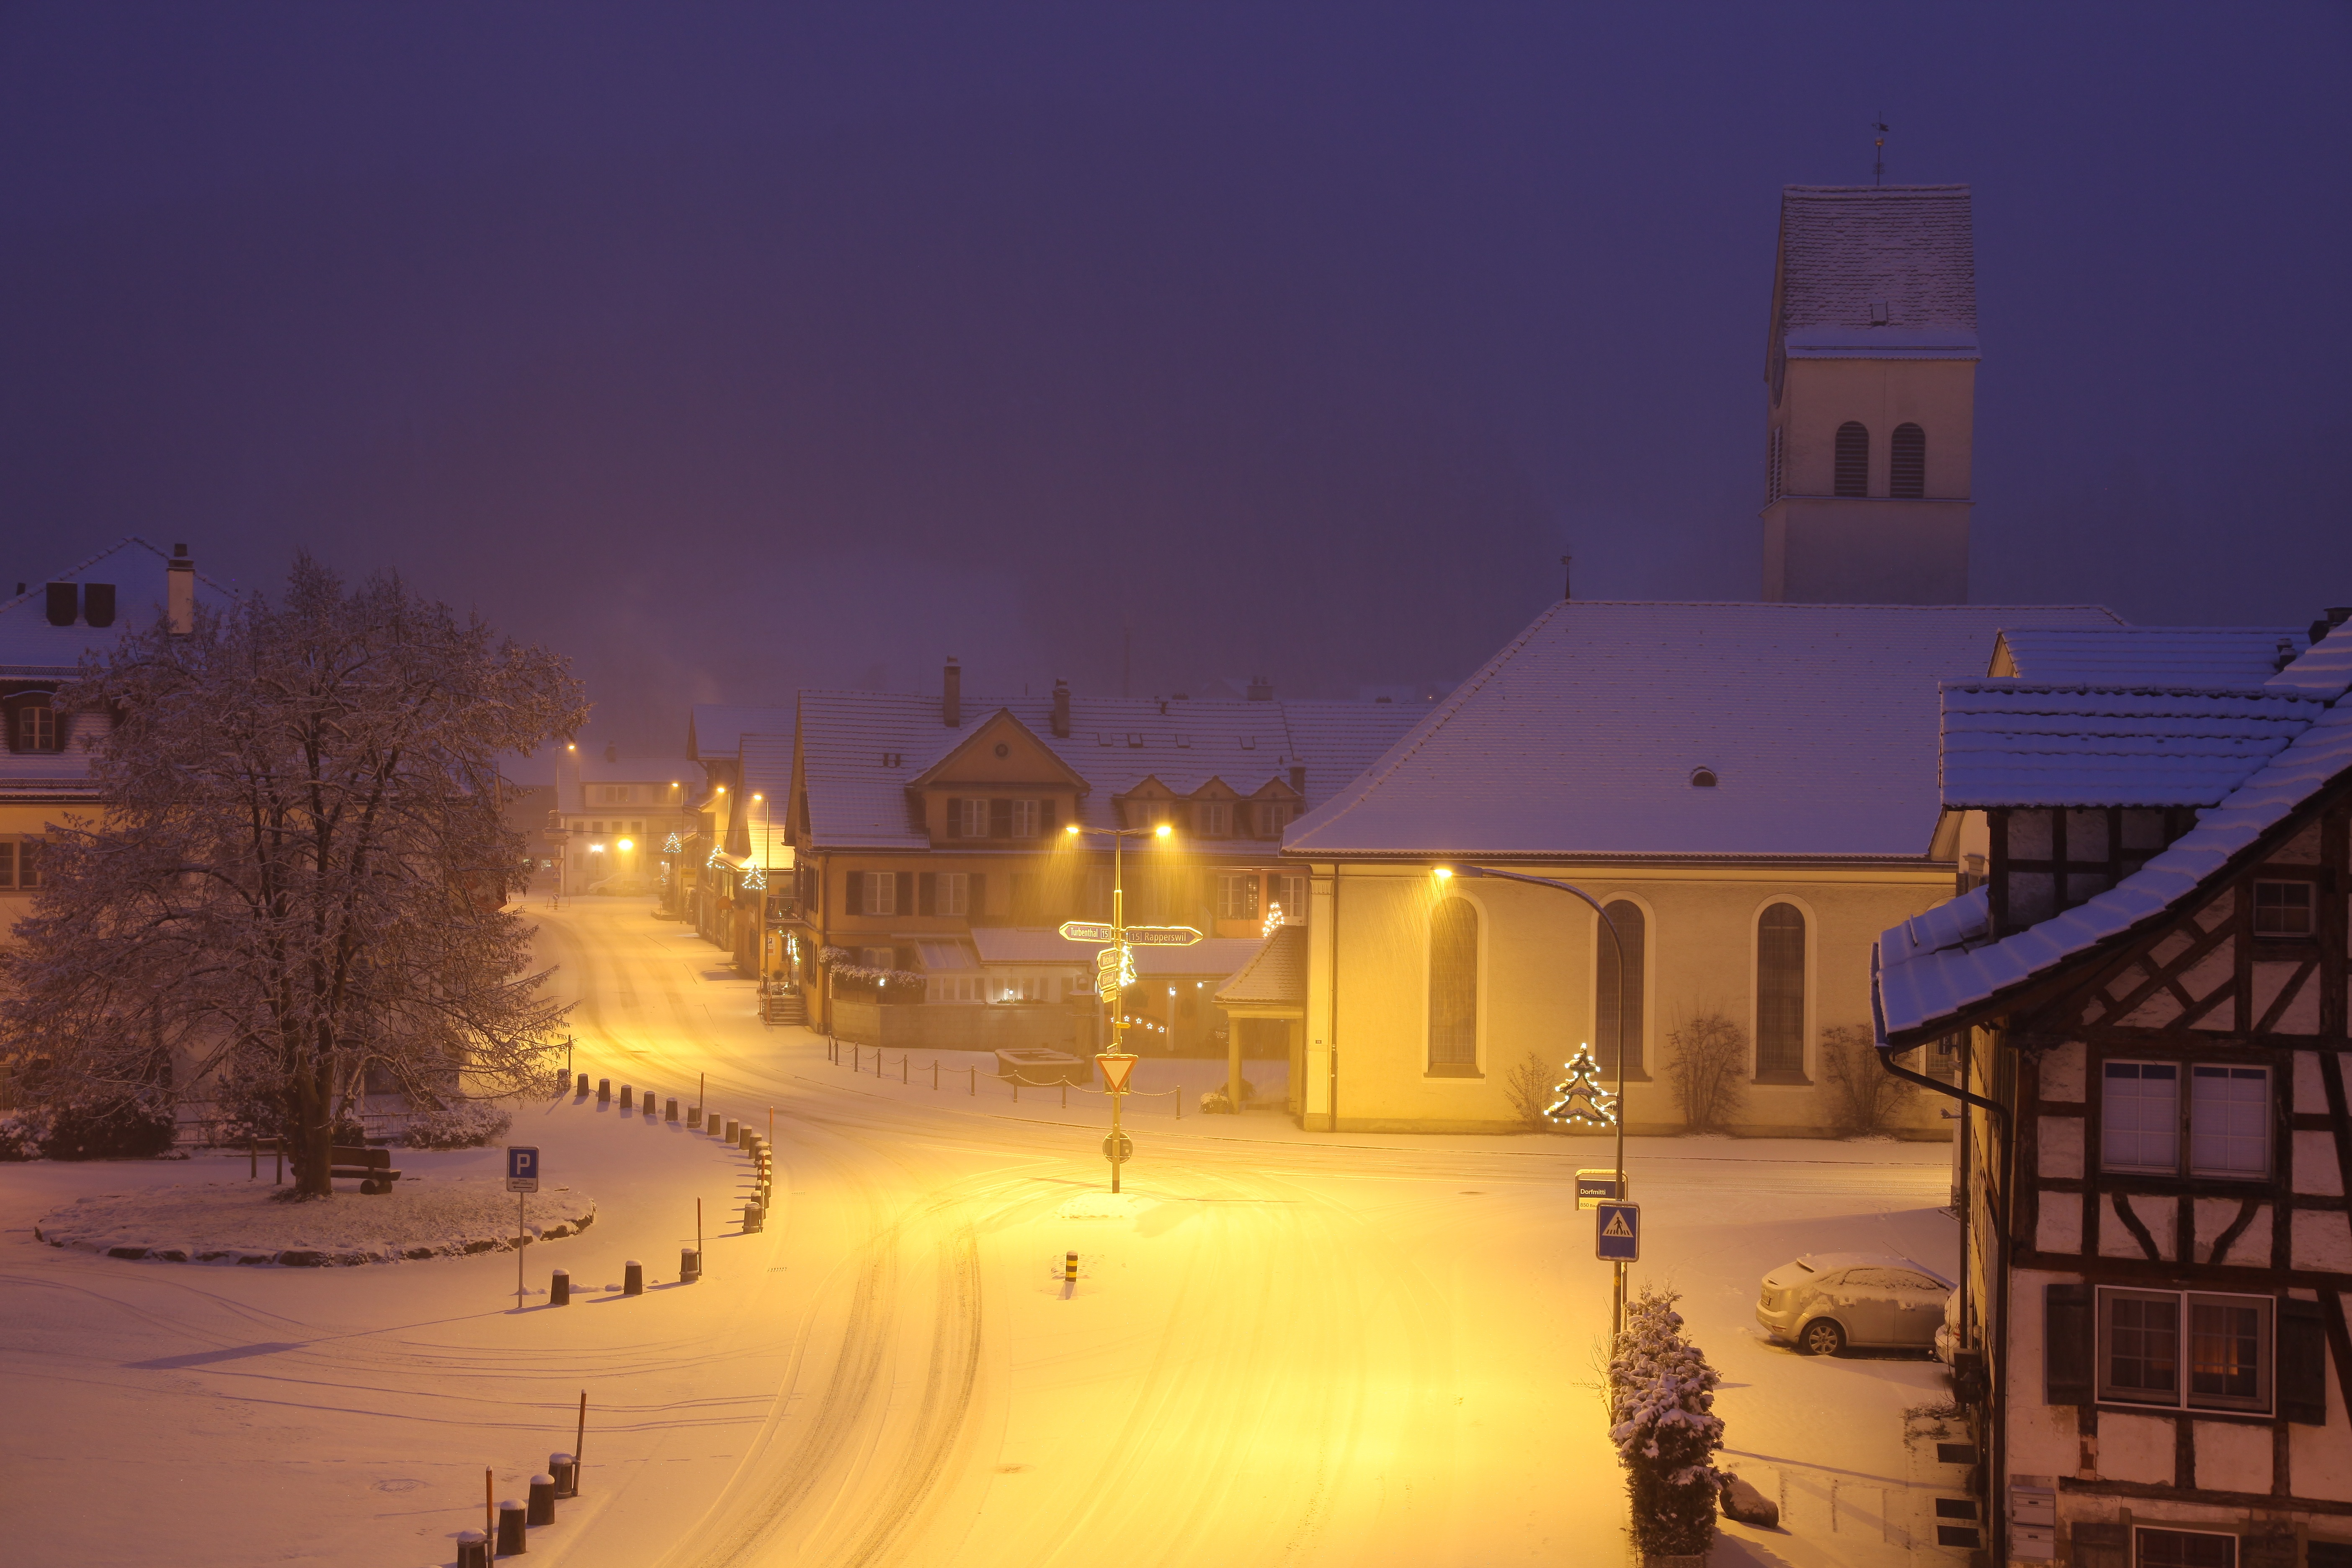
snow, cold, winter, light, sunset, road, night, morning, dawn, cityscape, village, dusk, evening, weather, romance, romantic, snowy, church, lighting, lichtspiel, advent, mood, winter magic, winter blast, junction, rigelhaus